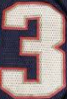
Number: 3